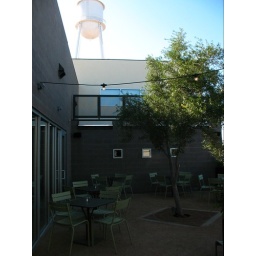
Outdoor seating below water tower